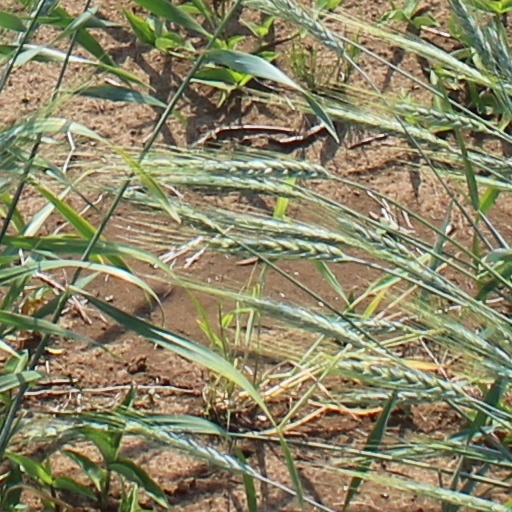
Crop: wheat